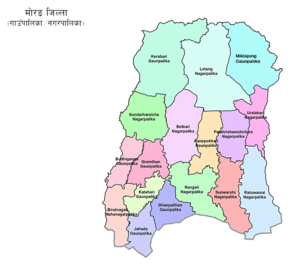
Morang District
Morang District
Morang District er et af Nepals 75 administrative og politiske regioner, betegnet distrikter. Morang er et distrikt i lavlandet Terai, som ligger i Kosi Zone i Eastern Development Region.